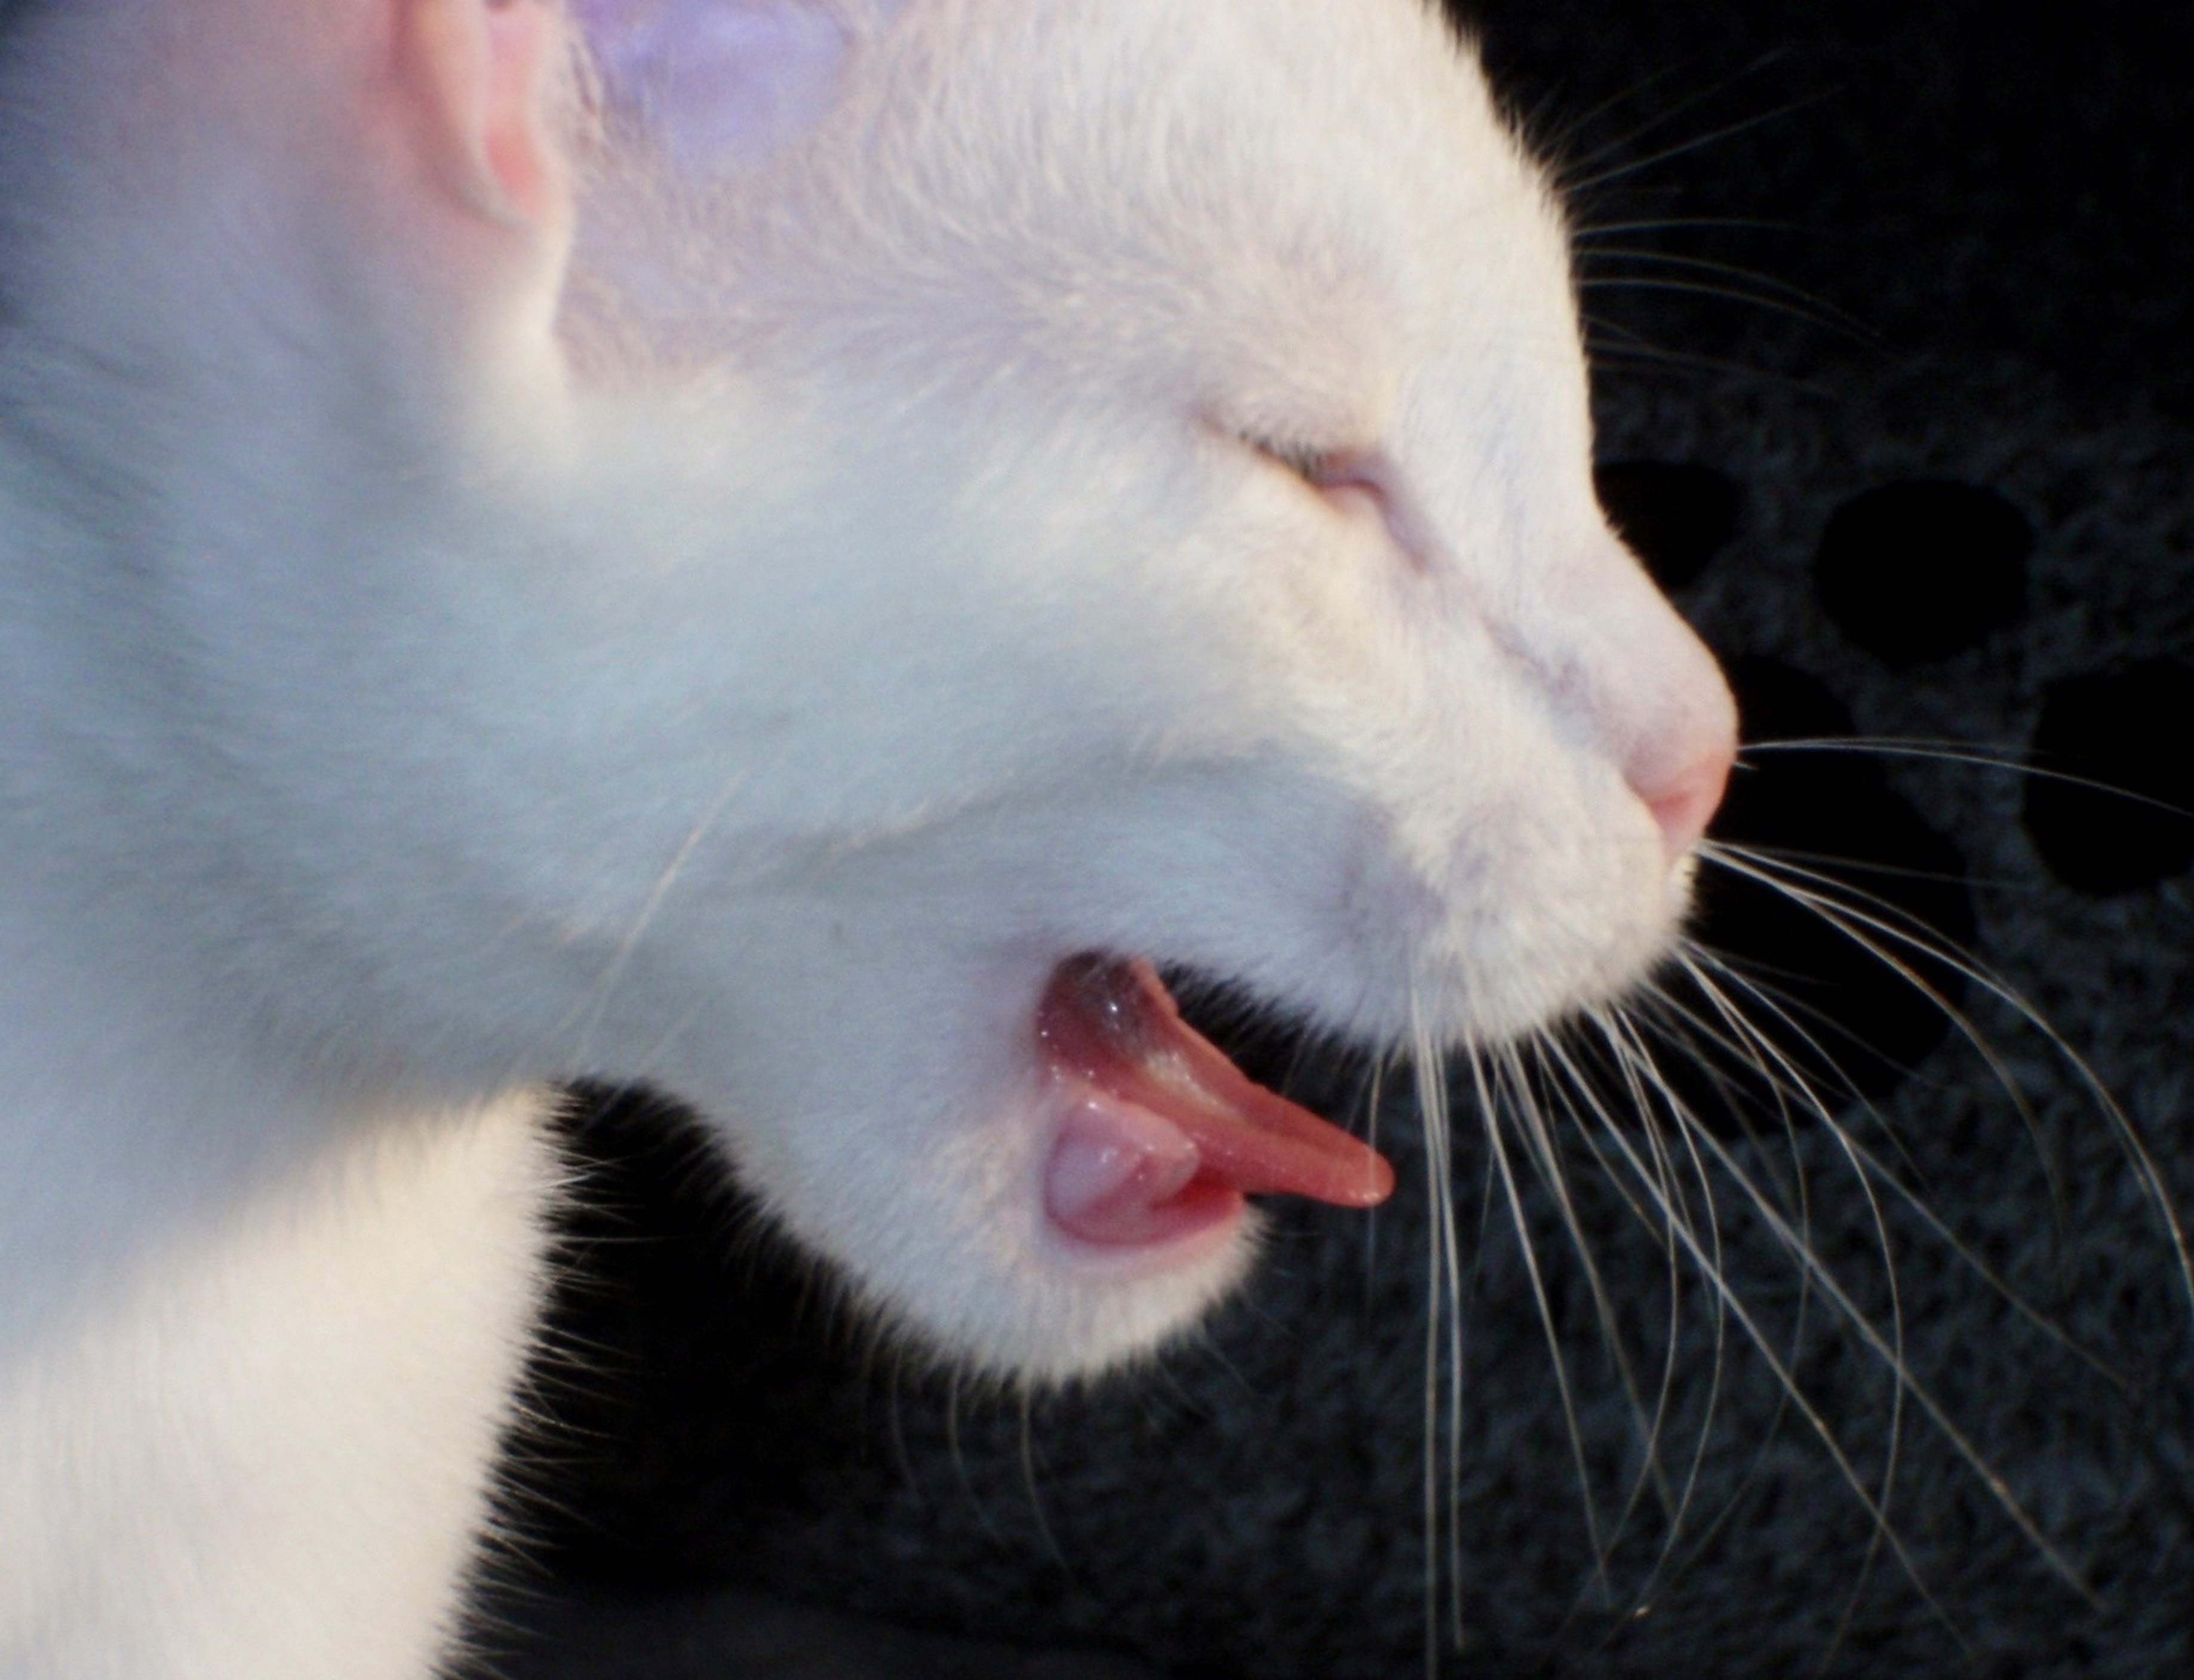
cat, mammal, facial expression, mouth, yawn, close up, nose, whiskers, snout, vertebrate, organ, small to medium sized cats, cat like mammal